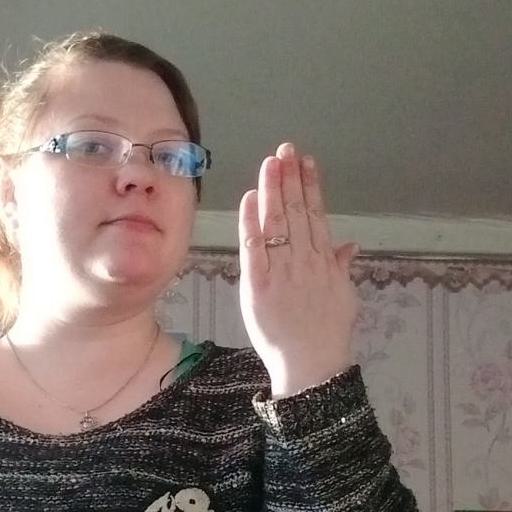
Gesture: stop_inverted